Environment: lab
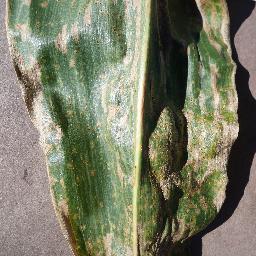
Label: gray_leaf_spot